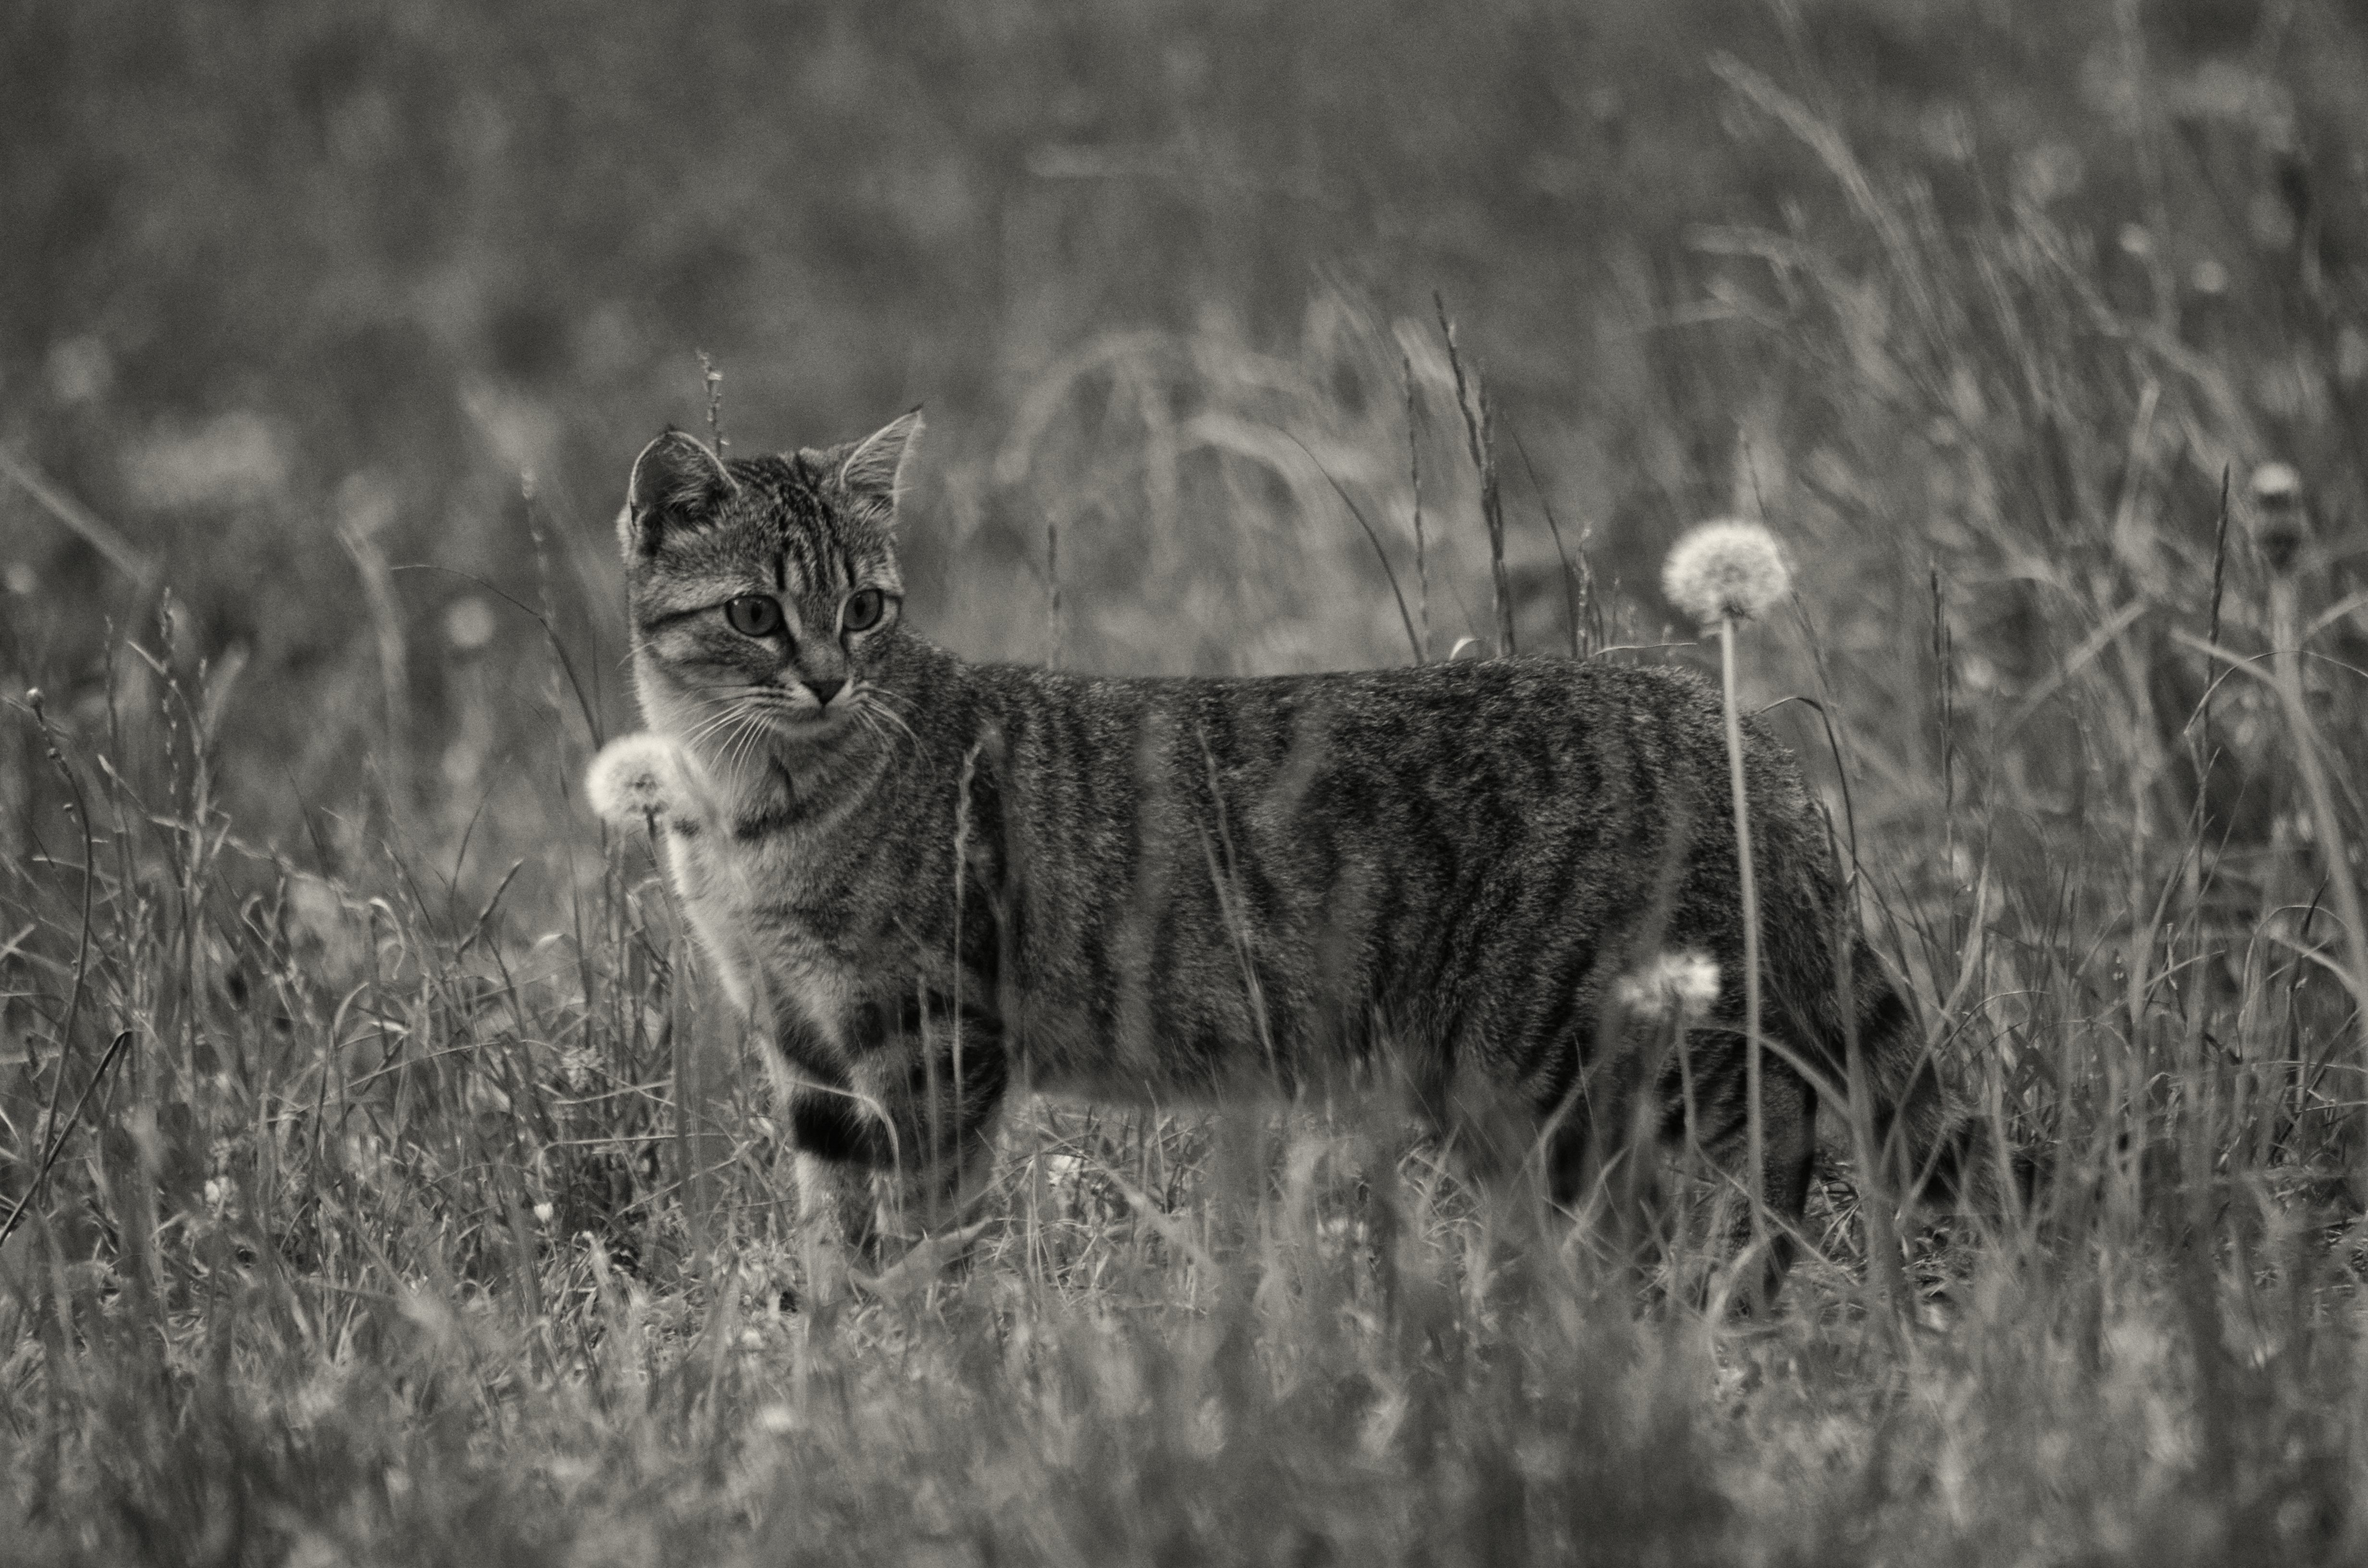
grass, black and white, animal, wildlife, cat, feline, tabby, mammal, monochrome, fauna, black white, domestic animal, whiskers, shadows, tiger, animals, look, vertebrate, lynx, bobcat, cat's eyes, big cats, wild cat, monochrome photography, small to medium sized cats, cat like mammal